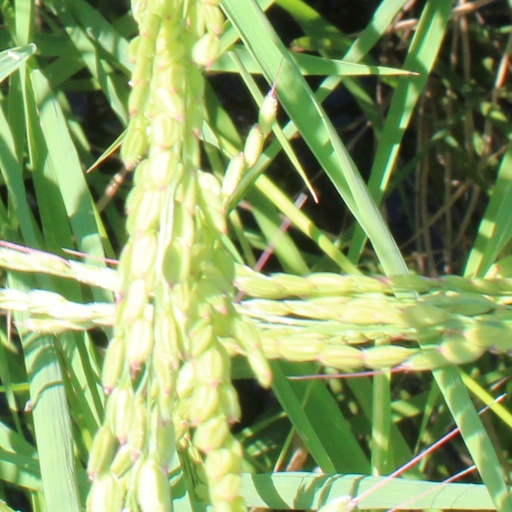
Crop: rice